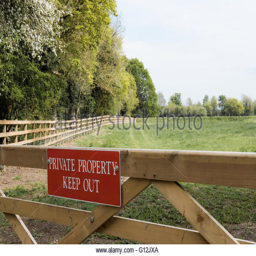
warning sign at an entrance to a farmer 's field as seen in late spring